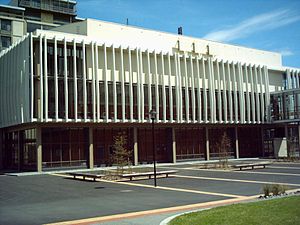
Canterbury / Politik
Kent Unversitet I Canterbury
Canterbury er en by i Kent i det sydøstlige England. Byen er kendt for at være ærkebispesæde for Den engelske kirke. Byen ligger i og er administrationscenter for distriktet City of Canterbury.